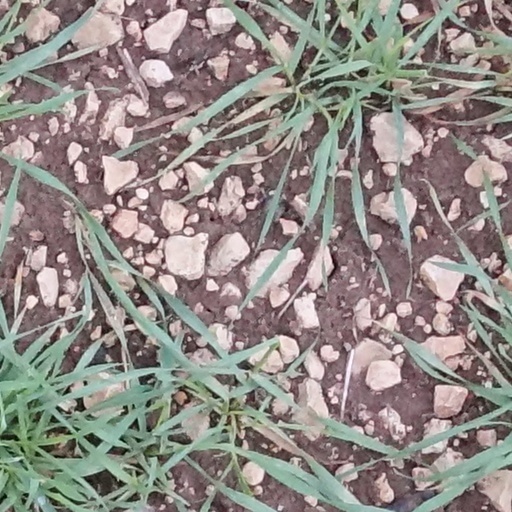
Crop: wheat